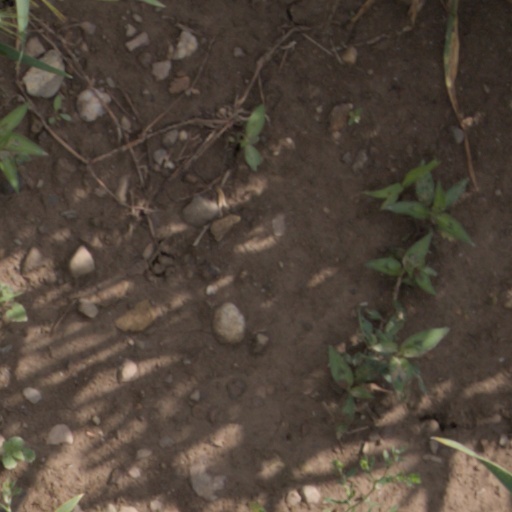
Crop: wheat